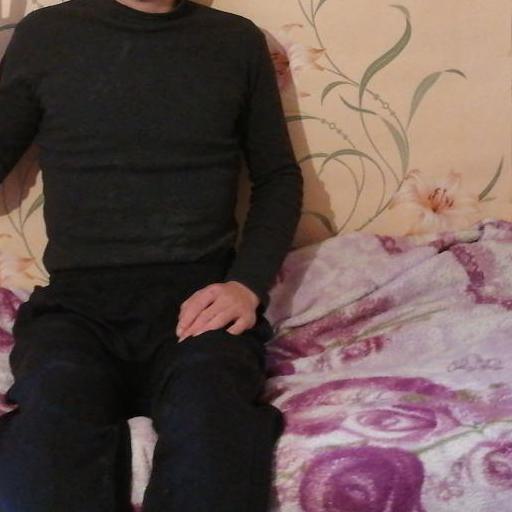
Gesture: no_gesture